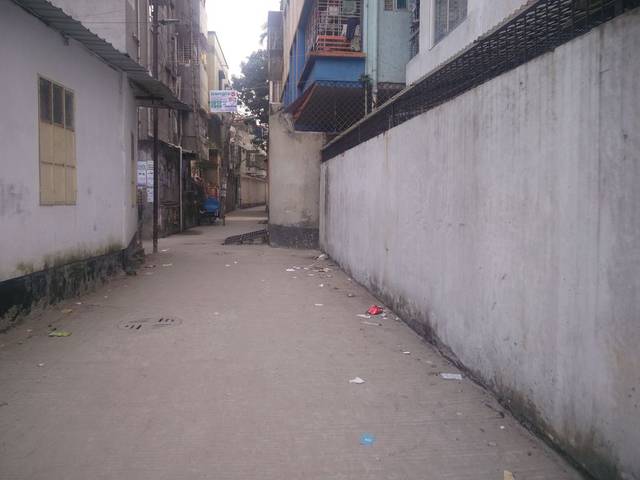
Region: Bangladesh
Coordinates: 23.806, 90.359